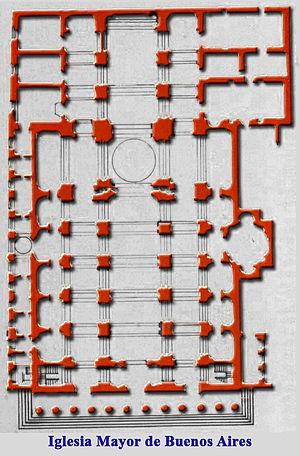
La Cathédrale métropolitaine de Buenos Aires est la principale église catholique de Buenos Aires, en Argentine. Siège de l'archidiocèse de Buenos Aires, elle est située à l'intersection de la rue Calle San Martín et de l' Avenida Rivadavia, dans le quartier de San Nicolás, face à la Plaza de Mayo. Elle est consacrée à Notre-Dame de Buenos Aires.